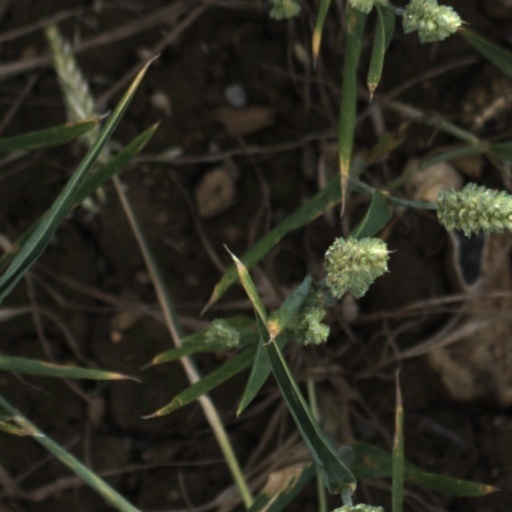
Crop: wheat